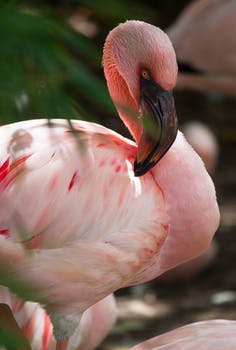
Label: No Watermark